SpongeBob SquarePants

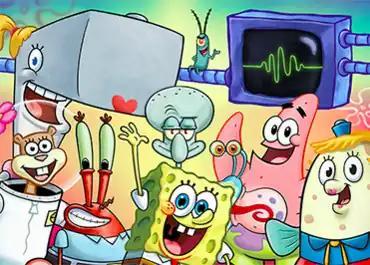
The series' main characters. Top row, from left to right: Pearl, Plankton, and Karen. Bottom row: Sandy, Mr. Krabs, SpongeBob, Squidward, Gary, Patrick, and Mrs. Puff.

The series follows SpongeBob SquarePants, an energetic and optimistic sea sponge who lives in a submerged pineapple, and his aquatic friends. SpongeBob has a childlike enthusiasm for life, which carries over to his job as a fry cook at a fast food restaurant, the Krusty Krab. One of his goals is to obtain a boat-driving license from Mrs. Puff's Boating School, but he never succeeds. His favorite pastimes include "jellyfishing", which involves catching jellyfish with a net in a manner similar to butterfly catching, and blowing soap bubbles into elaborate shapes. He has a pet sea snail with a pink shell and a blue body named Gary, who meows like a cat.